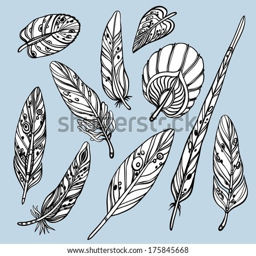
collection of isolated feathers on a blue background .